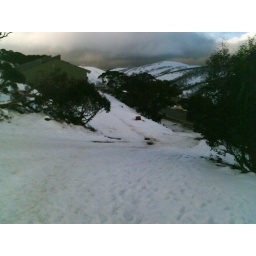
The view from the lodge as the clouds roll over the mountains and the weather changes